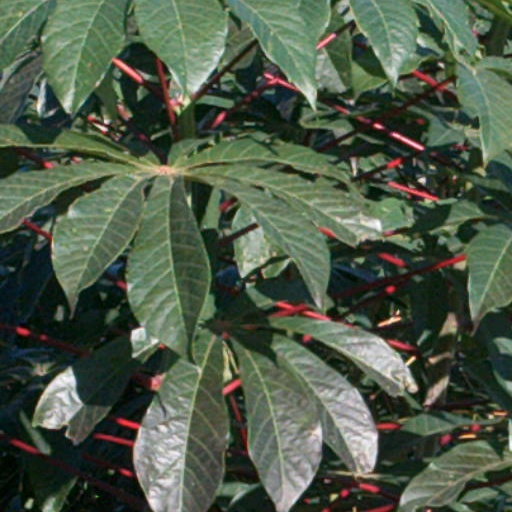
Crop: cassava